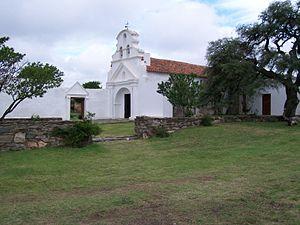
Cet article recense les monuments historiques de la province de Córdoba, en Argentine.